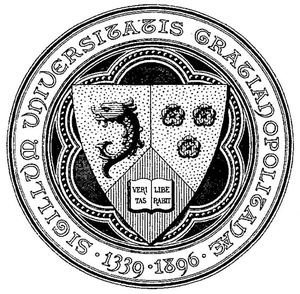
Logo de l'Université de Grenoble en 1896.
L’université Grenoble-Alpes est le principal établissement d'enseignement supérieur de la métropole grenobloise. Créée en 1339, l'université de Grenoble disparaît à trois reprises au cours de l'histoire ; dans sa forme actuelle, elle est issue de la fusion de trois universités créées après mai 1968, et de l'intégration partielle de l'Institut polytechnique de Grenoble, de l'école nationale supérieure d'architecture et de l'Institut d'études politiques. C'est l'une des dix plus importantes universités de France, la cinquième par sa taille et la plus importante de la région Auvergne-Rhône-Alpes pour le nombre d'étudiants ainsi que pour le dynamisme de sa recherche.